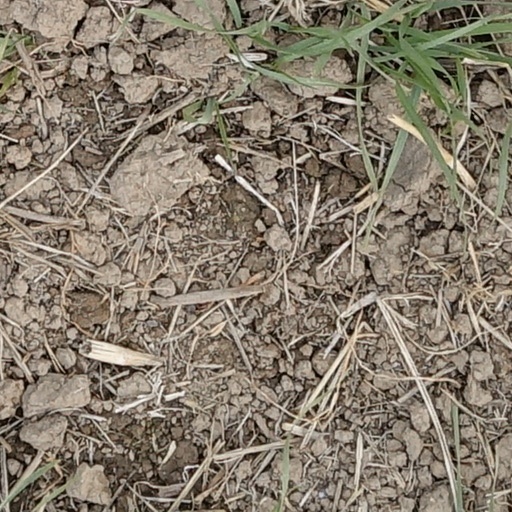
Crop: wheat